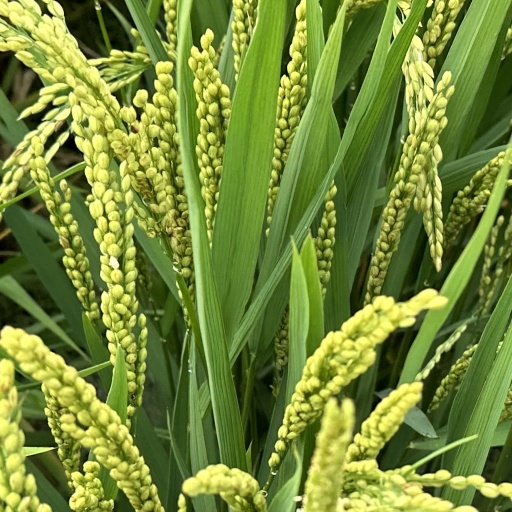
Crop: rice